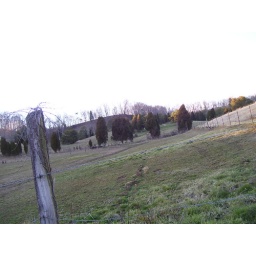
What is beyond the fence in the backyard of my house